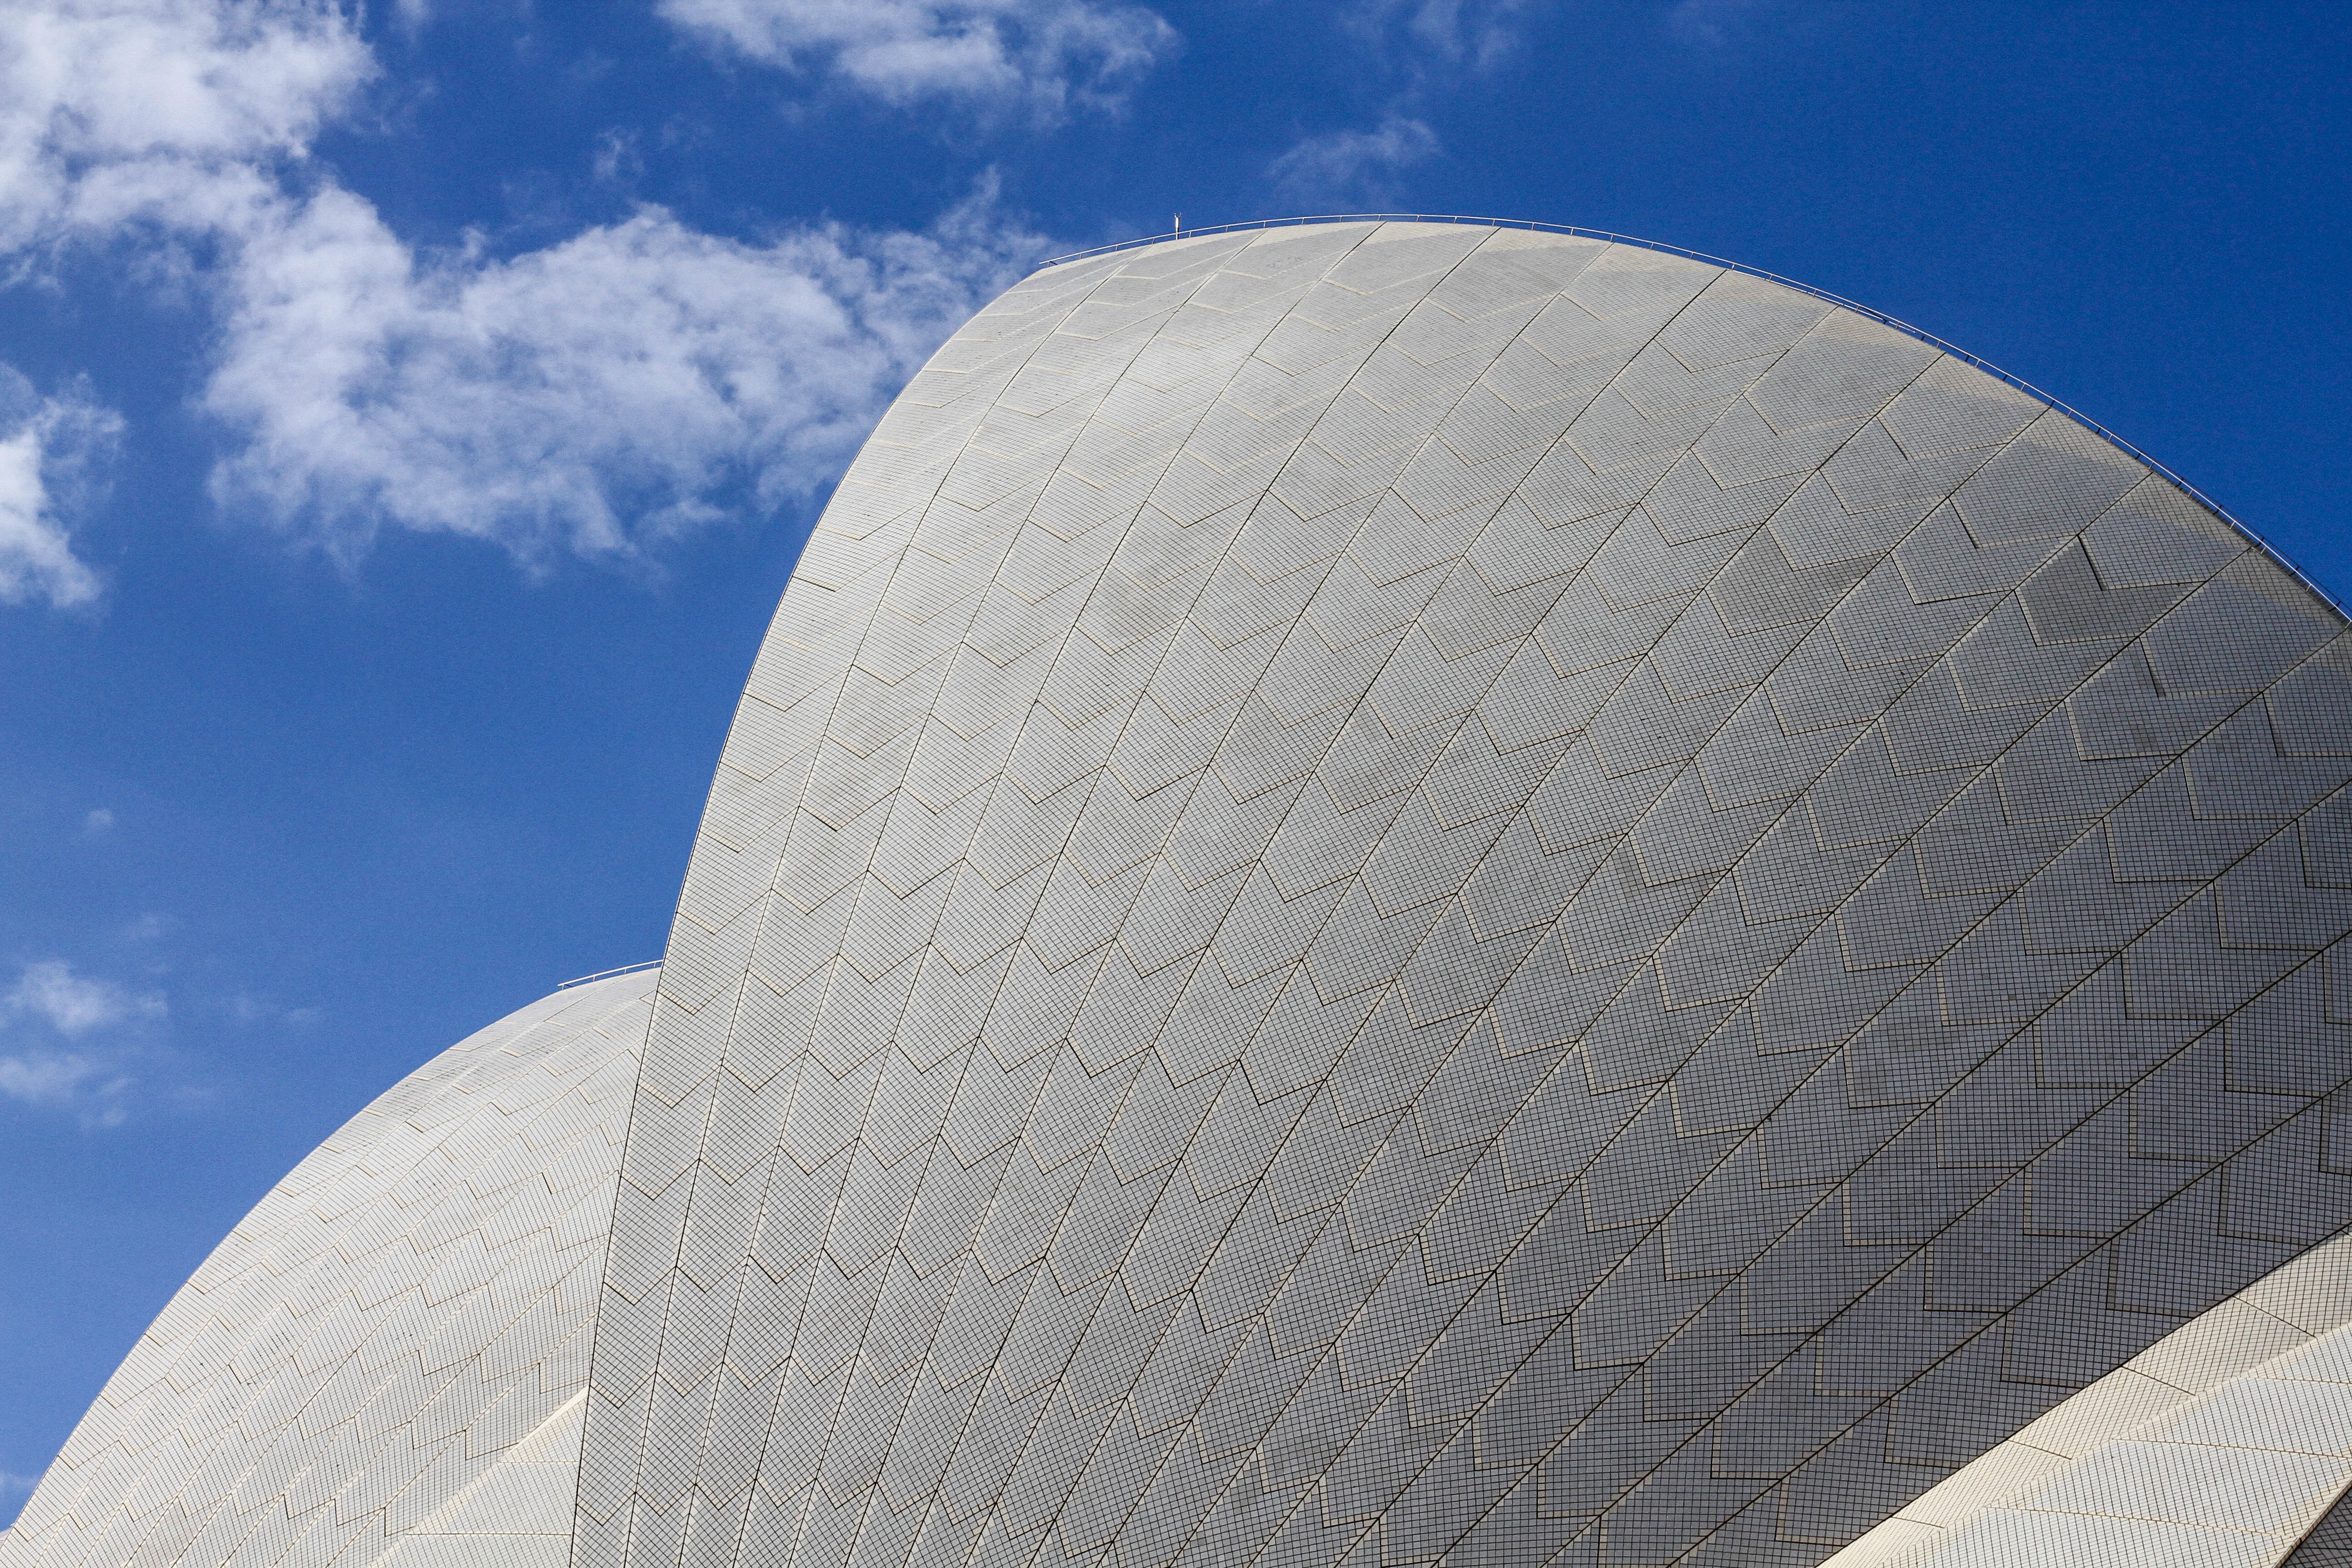
blue, dome, atmosphere of earth